Vaccination

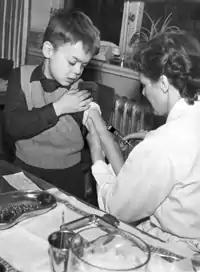
In Sweden, polio vaccination started in 1957.

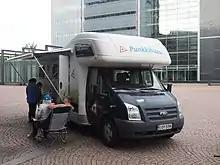
A mobile medicine laboratory providing vaccinations against diseases spread by ticks

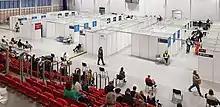
COVID-19 Vaccination Center of the Medical University of Gdańsk, Poland

Vaccines are a way of artificially activating the immune system to protect against infectious disease. The activation occurs through priming the immune system with an immunogen. Stimulating immune responses with an infectious agent is known as immunization. Vaccination includes various ways of administering immunogens.